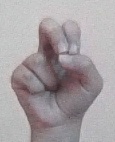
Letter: gaaf